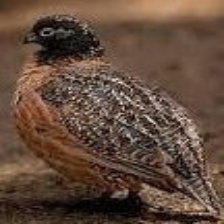
Species: MASKED BOBWHITE
Scientific name: COLINUS VIRGINIANUS RIDGWAYI
ImageNet parent category: quail